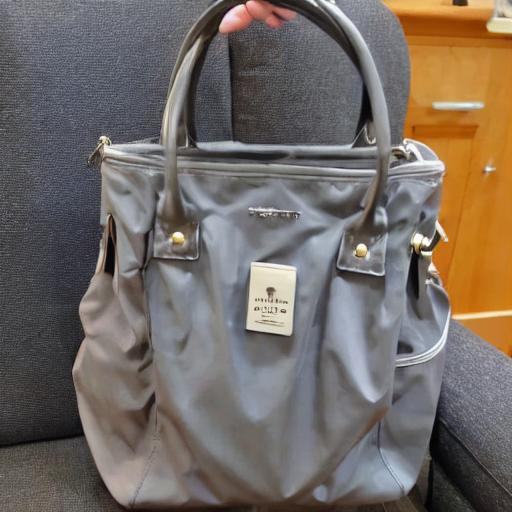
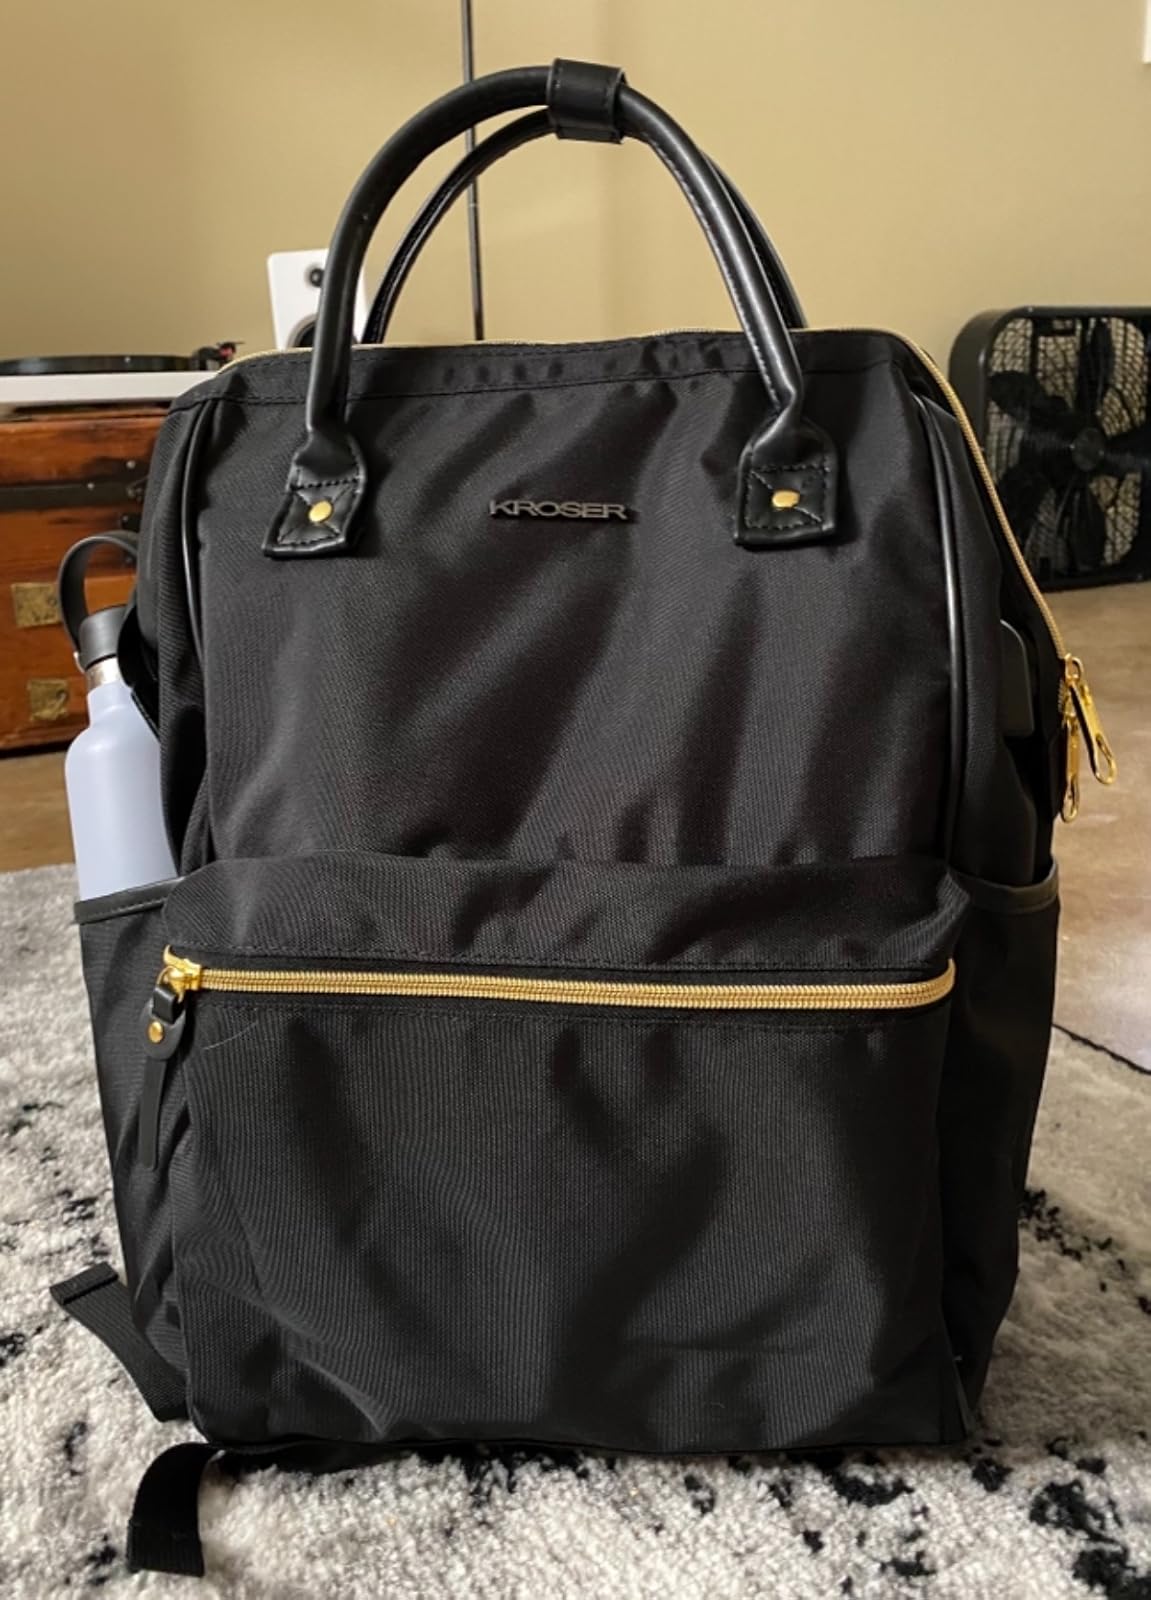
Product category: bag
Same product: no